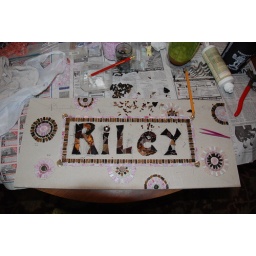
Custom name wall panel - circles and stripes in pink, white and brown. Made especially for Riley. ;-)